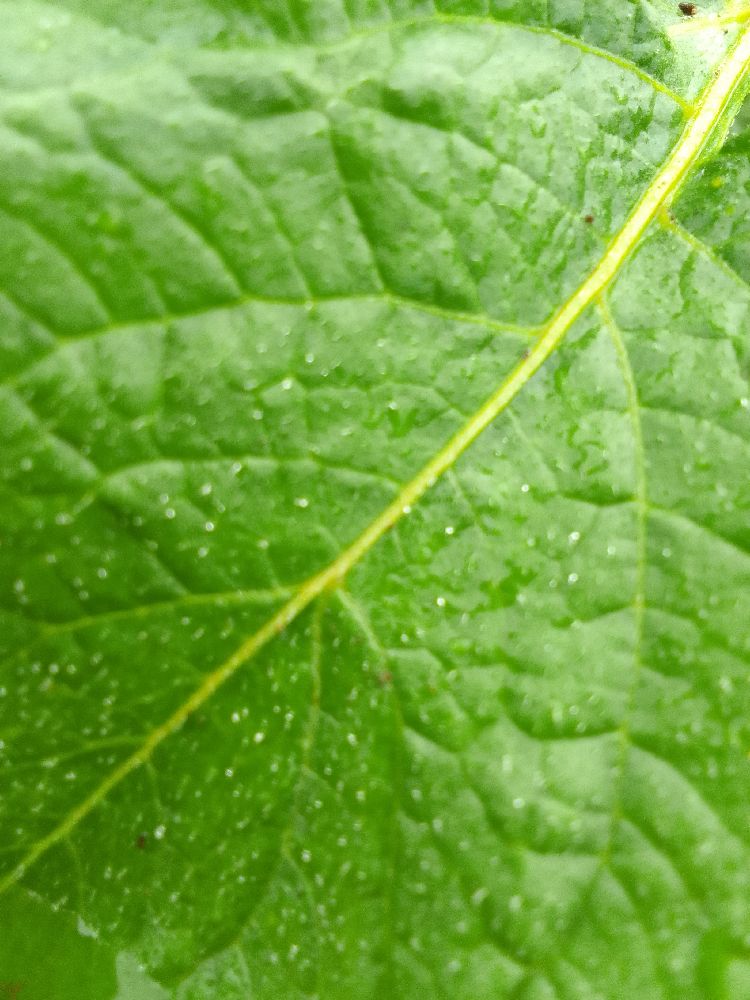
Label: Healthy